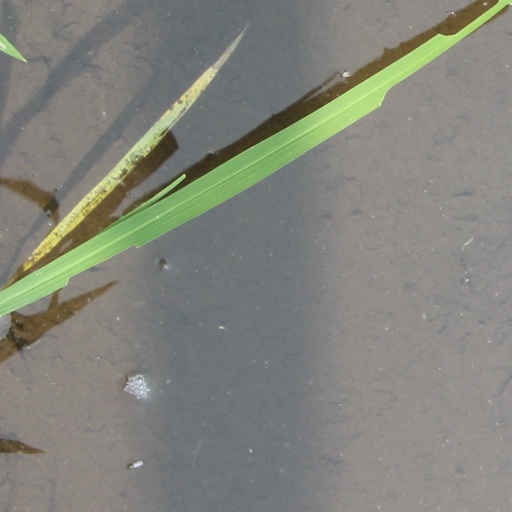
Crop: rice